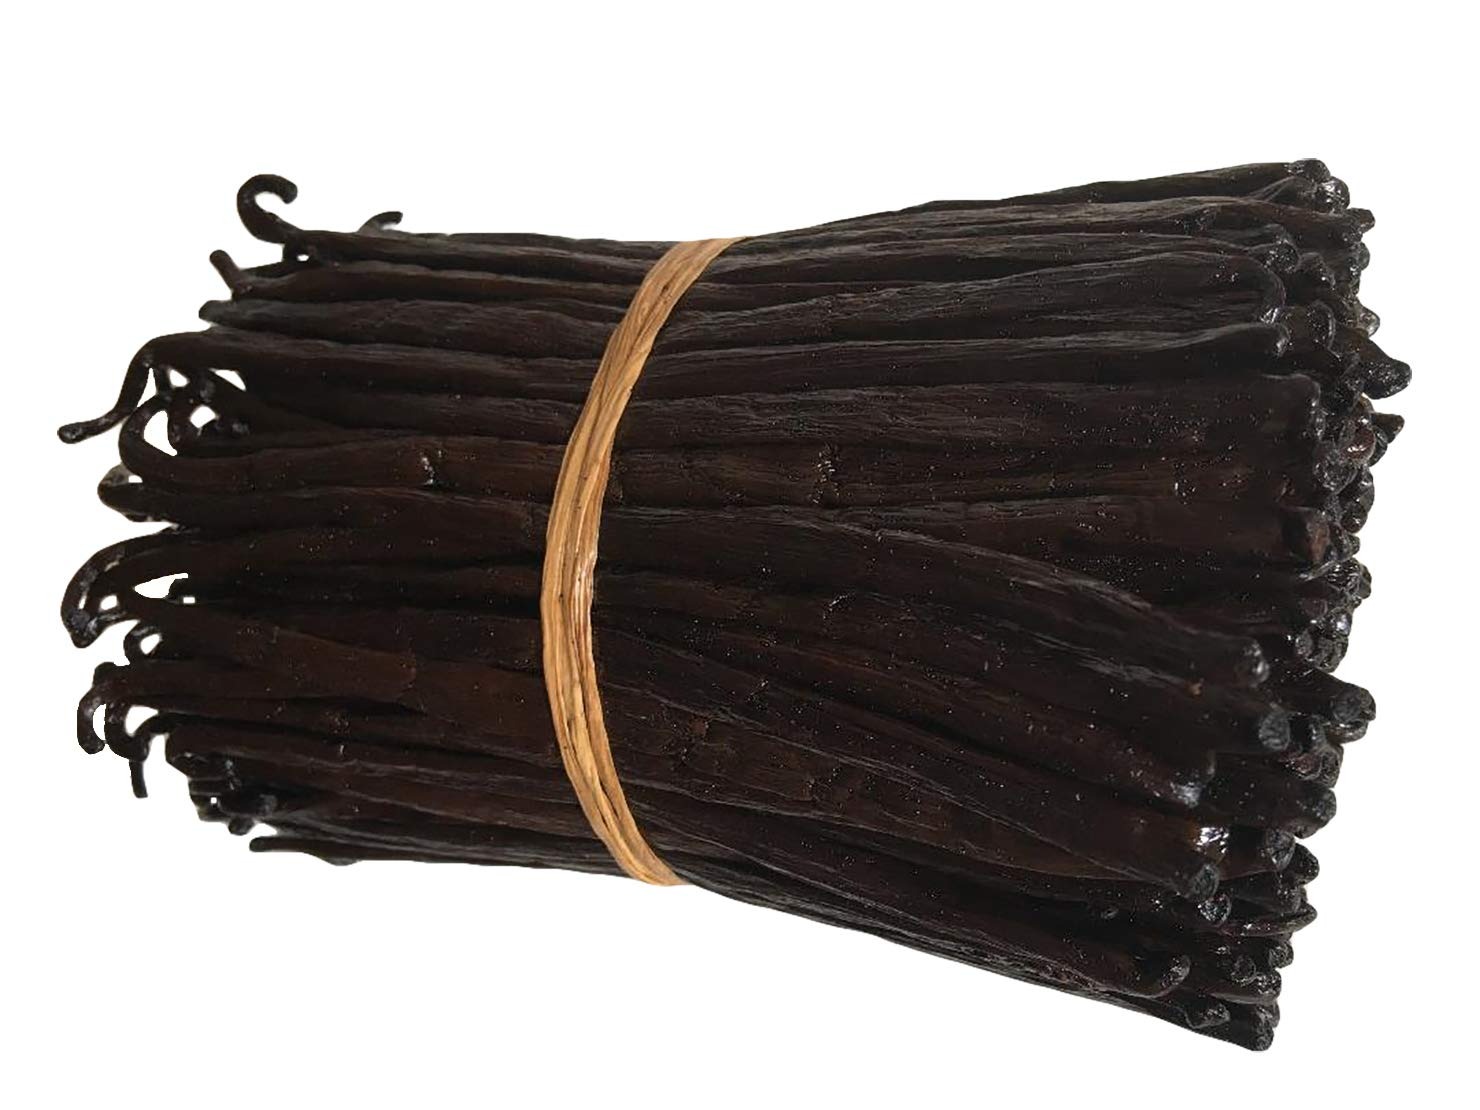
Item Name: 8oz Madagascar Organic Vanilla Beans Grade A. Certified USDA Organic. Fresh 6"-8" for Cooking, Baking and Extract by FITNCLEAN VANILLA| 0.5 lb Bulk NON-GMO Whole Bourbon Gourmet Pods.
Bullet Point 1: PREMIUM GRADE A MADAGASCAR ORGANIC VANILLA BEANS: Inviting rich aroma, oily moist fresh, pods densely filled with seeds, supple, dark-brown to black color, at least 6” long. We get our beans directly from the source - peasant Malagasy farmers at fair market price.
Bullet Point 2: ORGANIC MADAGASCAR BOURBON VANILLA: NON-GMO, traditional harvest and conditioned for months to enhance the characteristic captivating flavor. The #1 choice of all cultivated vanilla species.
Bullet Point 3: USES: Ideal for all culinary purposes, baking, brewing, desserts, ice cream, beverages, coffee, and great for extract also.
Bullet Point 4: DON’T REFRIGERATE. They lose moisture and flavor on refrigeration. Store in airtight bag, in a cool dry place for a longer shelf life (~1yr). Thus, our beans are packed in BPA-free, food-grade vacuum sealed bags to maintain freshness for a longer time.
Bullet Point 5: BUY WITH CONFIDENCE, 100% GURANTEED QUALITY: We go the extra mile to offer the best vanilla beans to our customers. If our pods do not meet your expectations, please email us through Amazon and we will resolve all issues.
Product Description: Vanilla planifolia otherwise known as Madagascar Bourbon Vanilla, named after 2 islands in the Indian ocean noted for cultivating the crop. Madagascar Bourbon Vanilla (Vanilla planifolia) is by far the most popular of the 3 cultivated vanilla species - Vanilla planifolia, Vanilla tahitiensis and Vanilla pompona. Vanilla bean pods are graded after they are harvested, conditioned and ready for use. The grading is based on moisture content, length of the pod and lack of dehiscence/wholesomeness of appearance. High moisture content, long, oily and dark seed pods with no splits/dehisces are given the highest grade, A, the Gourmet grade. The Gourmet grade/Prime grade/Grade A, typically has about 30% moisture content, are 5” or longer and 1lb contains between 100 -120 pods. The grade B beans have about 15-25% moisture content, may have some blemishes and 1lb contains about 140-160 bean pods. The conditioned fruit seed pod with the vanilla flavor houses thousands of tiny, black seeds. The pods and the seeds are both useful for culinary purposes.
Value: 8.0
Unit: Ounce

Price: 68.99